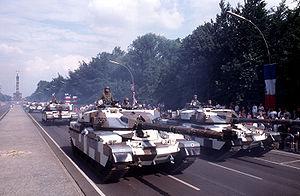
La British Army of the Rhine - en abrégé BAOR et se traduisant en Armée britannique du Rhin - est une unité historique des Forces armées britanniques.
Pendant la guerre froide, l'OTAN et le pacte de Varsovie avaient tous deux d'importantes formations de chars présents en Europe.
Les forces armées de l'OTAN et du Pacte de Varsovie se font face en Europe pendant la guerre froide, depuis le début des années 1950 jusqu'à la chute du bloc soviétique et la dissolution du Pacte en 1991. Elles mobilisent des moyens en homme et en matériel considérables, massés pour l'essentiel le part et d'autre du rideau de fer en Europe centrale. Ce face à face ne s'est jamais traduit par un quelconque affrontement armé.
Le FV4201 Chieftain est un char de combat britannique conçu par la Royal Ordnance Factory dans les années 1960 pour succéder au char Centurion. Lorsqu'il entre en service dans les forces britanniques en 1966, il est considéré comme étant le char le mieux blindé dans les rangs de l'OTAN. Cependant, son moteur peu fiable lui causera de nombreux problèmes de disponibilité durant une grande partie de sa carrière.